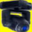
Label: lamp